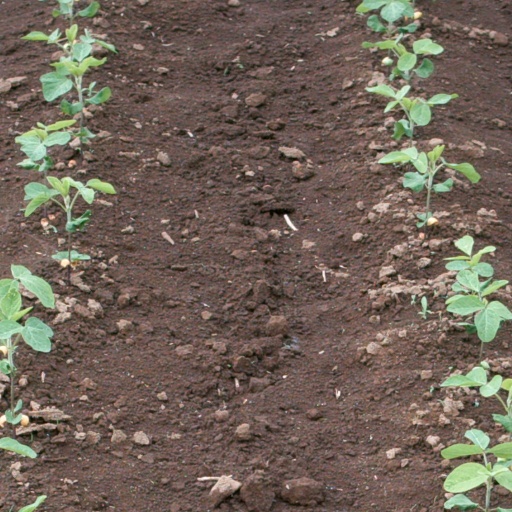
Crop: soybean